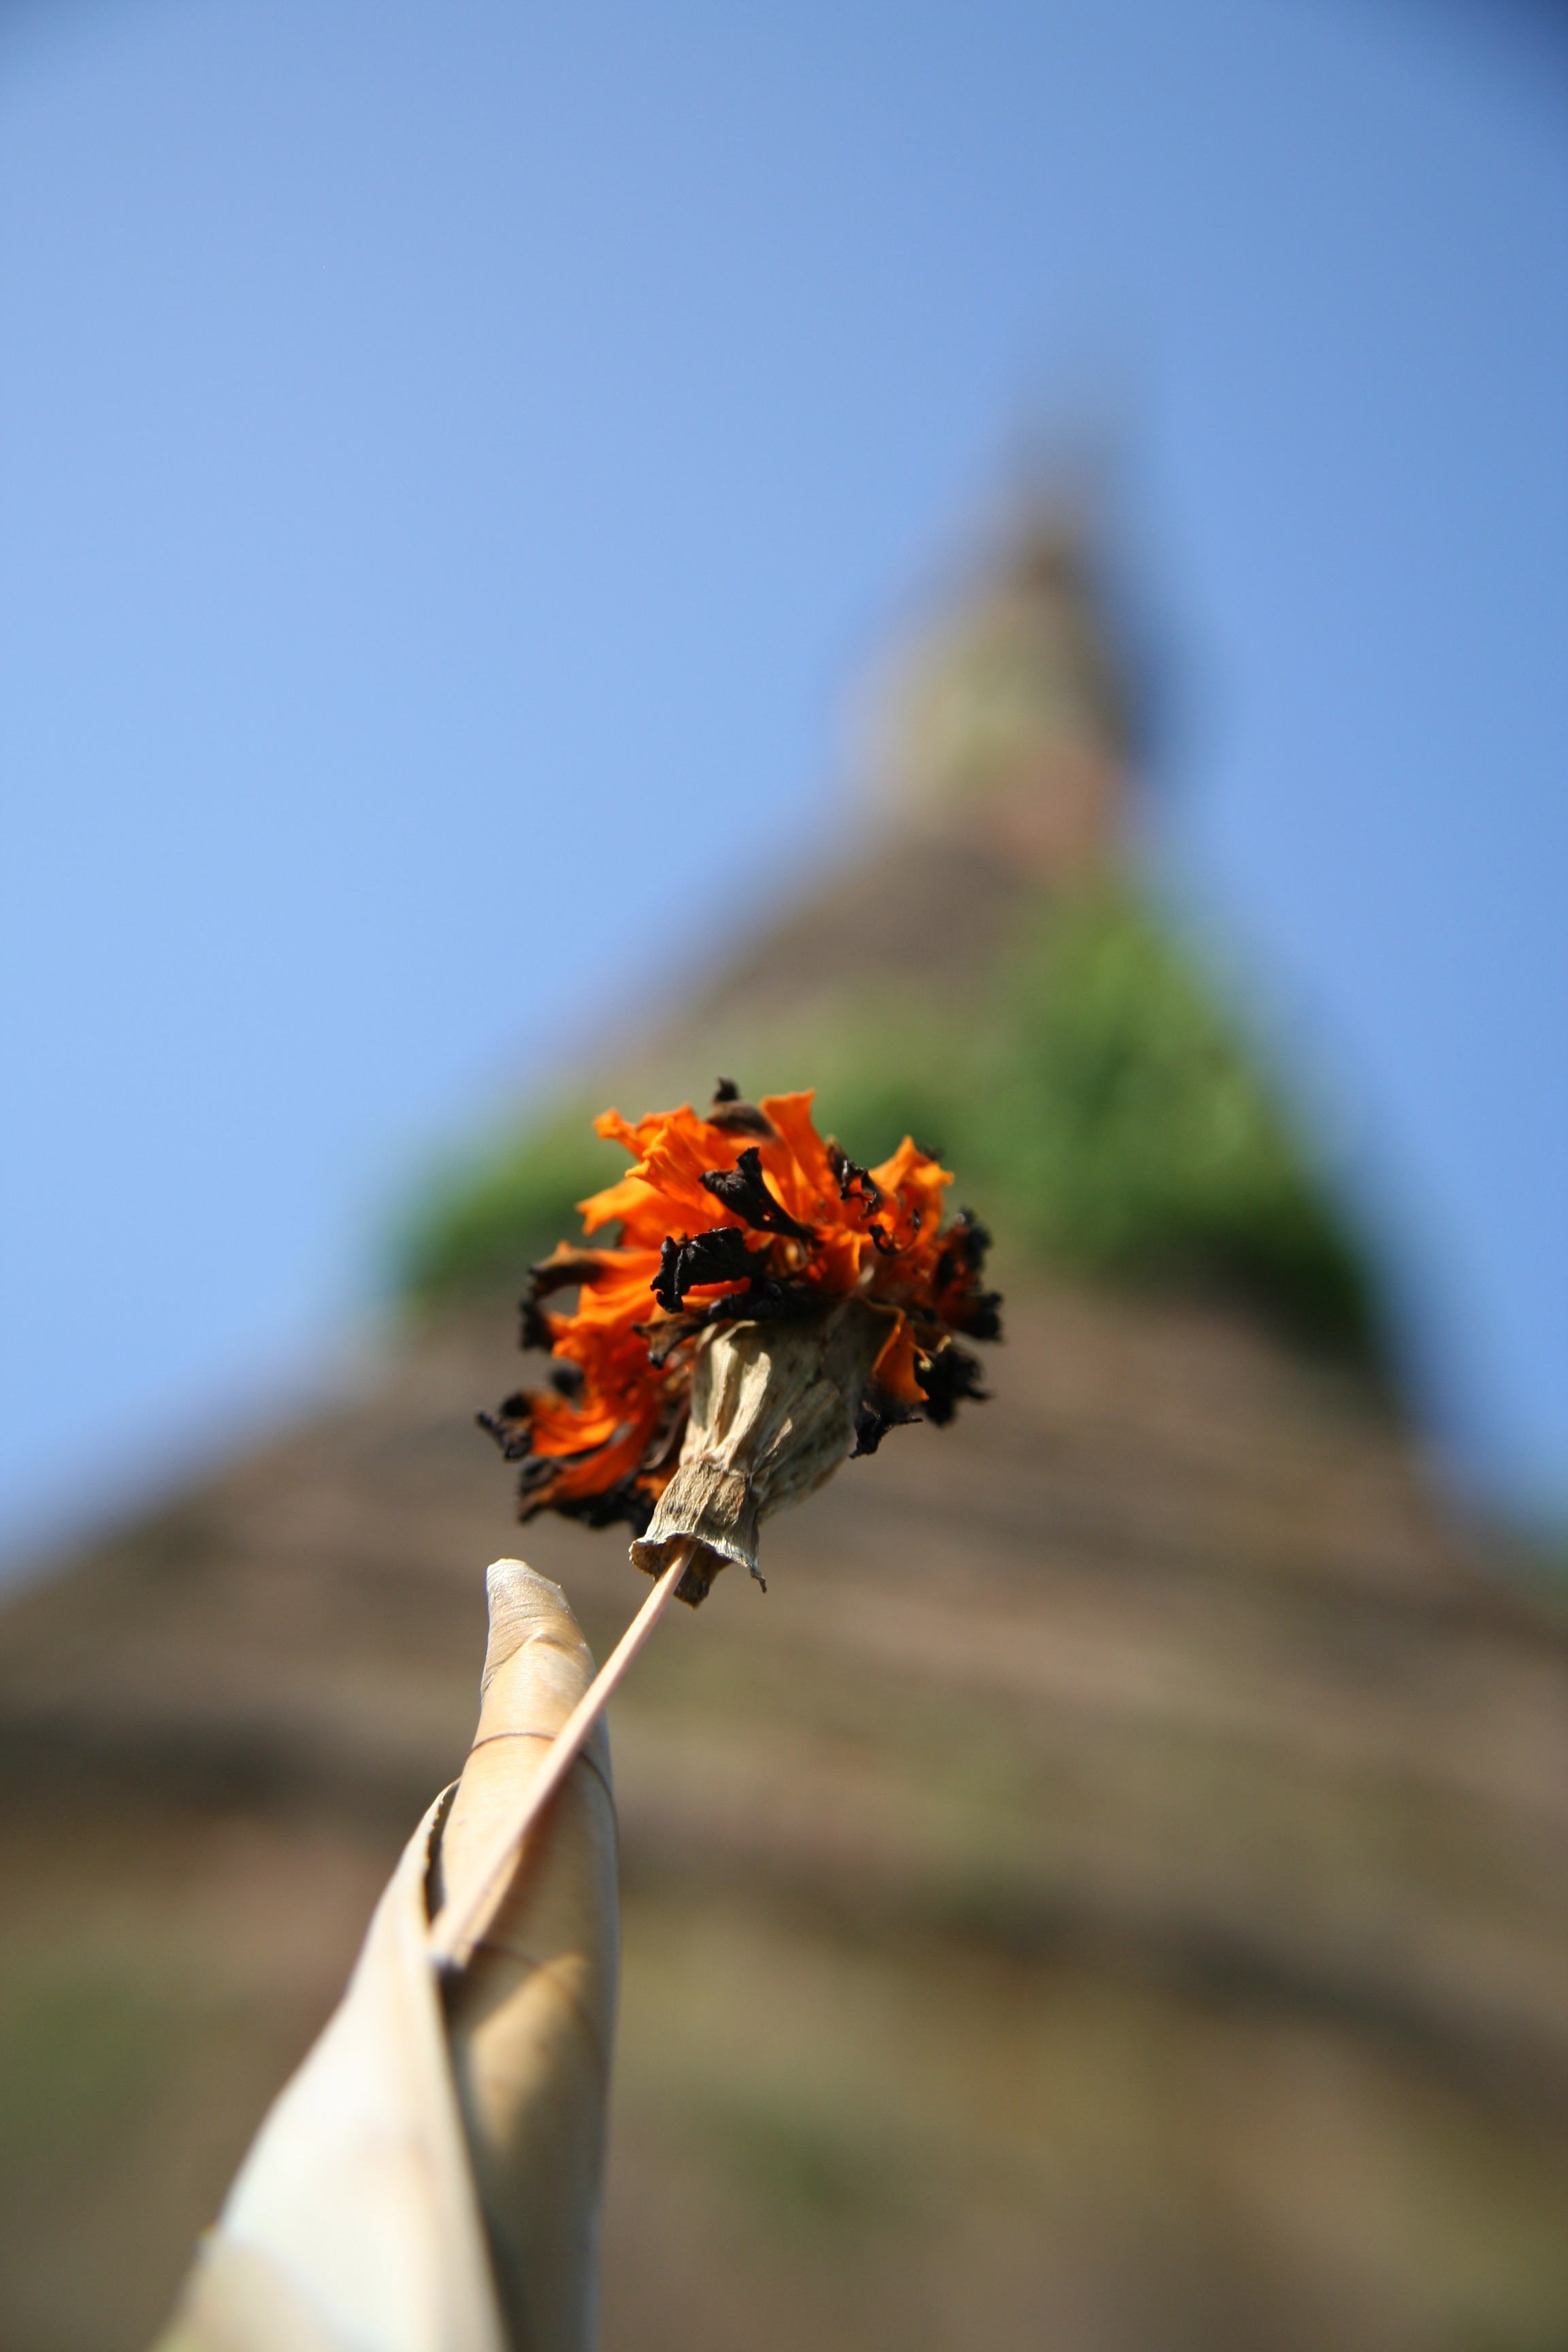
nature, blossom, plant, photography, stem, leaf, flower, petal, bloom, floral, environment, herb, insect, natural, botany, butterfly, yellow, agriculture, flora, botanical, fauna, invertebrate, wildflower, close up, outdoors, vegetation, horticulture, nectar, organic, macro photography, plant stem, membrane winged insect, moths and butterflies